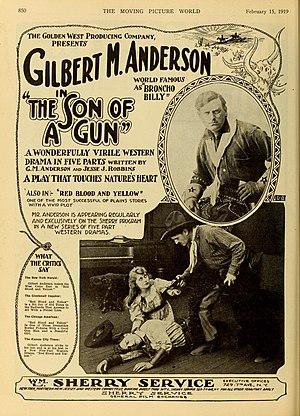
Max Aaronson, connu sous le nom de scène Gilbert M. Anderson, surnommé Broncho Billy Anderson est un réalisateur, acteur, scénariste et producteur de cinéma américain.